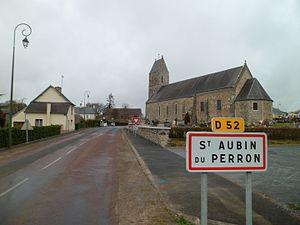
église Saint-Aubin de fr:Saint-Aubin-du-Perron
Saint-Aubin-du-Perron est une ancienne commune française, située dans le département de la Manche en région Normandie, peuplée de 251 habitants, devenue commune déléguée à partir du 1ᵉʳ janvier 2019 au sein de la commune nouvelle de Saint-Sauveur-Villages.
Saint-Sauveur-Villages est une commune française, située dans le département de la Manche en région Normandie, peuplée de 3 588 habitants.